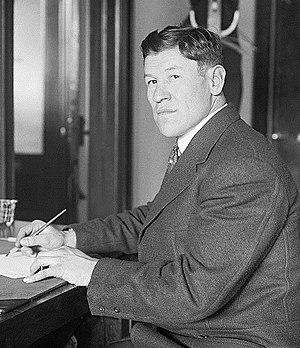
Oprindelige amerikanere i USA
Jim Thorpe vandt guld ved Sommer-OL 1912 i femkamp og tikamp.
Oprindelige amerikanere eller indfødte amerikanere i USA er folk, som er en del af Amerikas oprindelige folk, og som lever indenfor USA's moderne grænser. Disse folk består bl.a. af indianere, inuitter og algonkiner, som lever i flere forskellige stammer, bånd og etniske grupper. Mange af disse gruppers overlevelse er intakt gennem delvist suveræne nationer. Der er 2,9 mio. personer, der definerer sig som helt tilhørende oprindelige amerikanere, mens 2,3 mio. definerer sig som delvist tilhørende oprindelige amerikanere. I alt er der 5,2 mio. oprindelige amerikanere, som tilhører forskellige oprindelige amerikanske folkeslag.